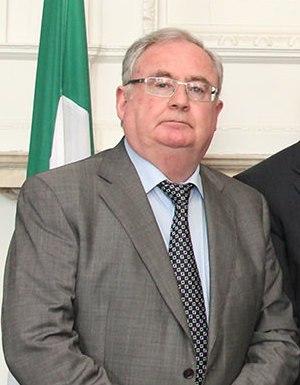
Le chef du Parti travailliste est le plus haut responsable politique du Parti travailliste en Irlande. Depuis le 20 mai 2016, Brendan Howlin occupe ce poste depuis la démission de Joan Burton à la tête du parti.
Les élections européennes se sont déroulées le vendredi 11 juin 2004 pour désigner les 13 députés européens Irlandais du Parlement européen. Ces élections ont coïncidé avec les élections locales de 2004. Depuis les élections de 1999, le nombre de députés irlandais est passé de 15 à 13 sièges, ce qui a entraîné un redécoupage des circonscriptions avec le comté de Clare étant transféré de l'ancienne circonscription de Munster vers la nouvelle circonscription Nord-Ouest. Les élections ont été organisées selon le système du scrutin à vote unique transférable avec vote préférentiel. Pour l'Irlande du Nord, voir la section britannique correspondante.
Les élections législatives irlandaises de 2007 ont eu lieu le 24 mai 2007 après la dissolution du 29ᵉ Dáil par la présidente Mary McAleese le 29 avril 2007, à la demande du Taoiseach Bertie Ahern. Les membres élus du 30ᵉ Dáil se sont réunis le 14 juin pour élire un Taoiseach et ratifier les ministres du gouvernement du 30ᵉ Dáil.